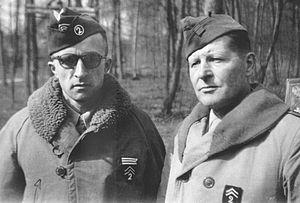
De droite à gauche
Bernardin Raugel est un officier puis soldat puis à nouveau officier français né le 22 janvier 1885 à Saint-Quentin et décédé en 24 octobre 1966. Combattant des Première et Seconde Guerre mondiale, il demande en 1944 sa mise à la retraite de l'armée française où il était colonel pour pouvoir la ré-intégrer comme deuxième classe sous les ordres de son fils afin de participer en soldat à la libération de la France.